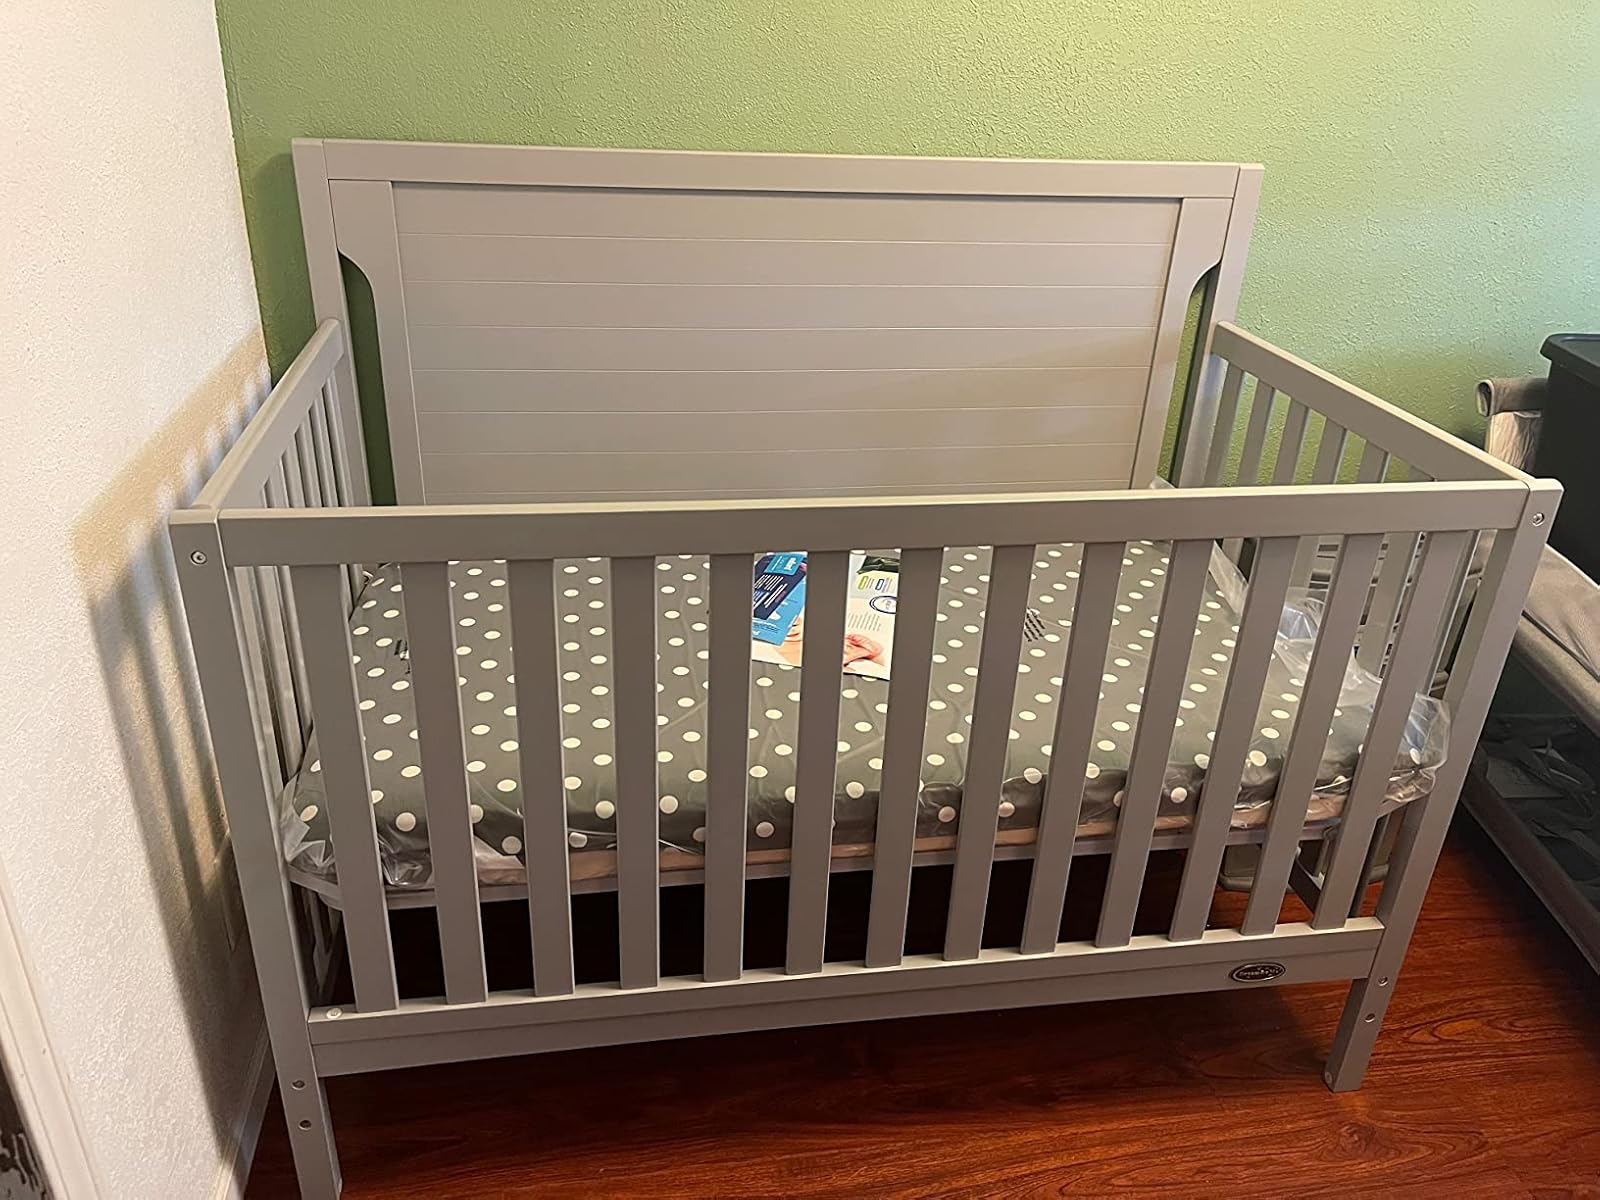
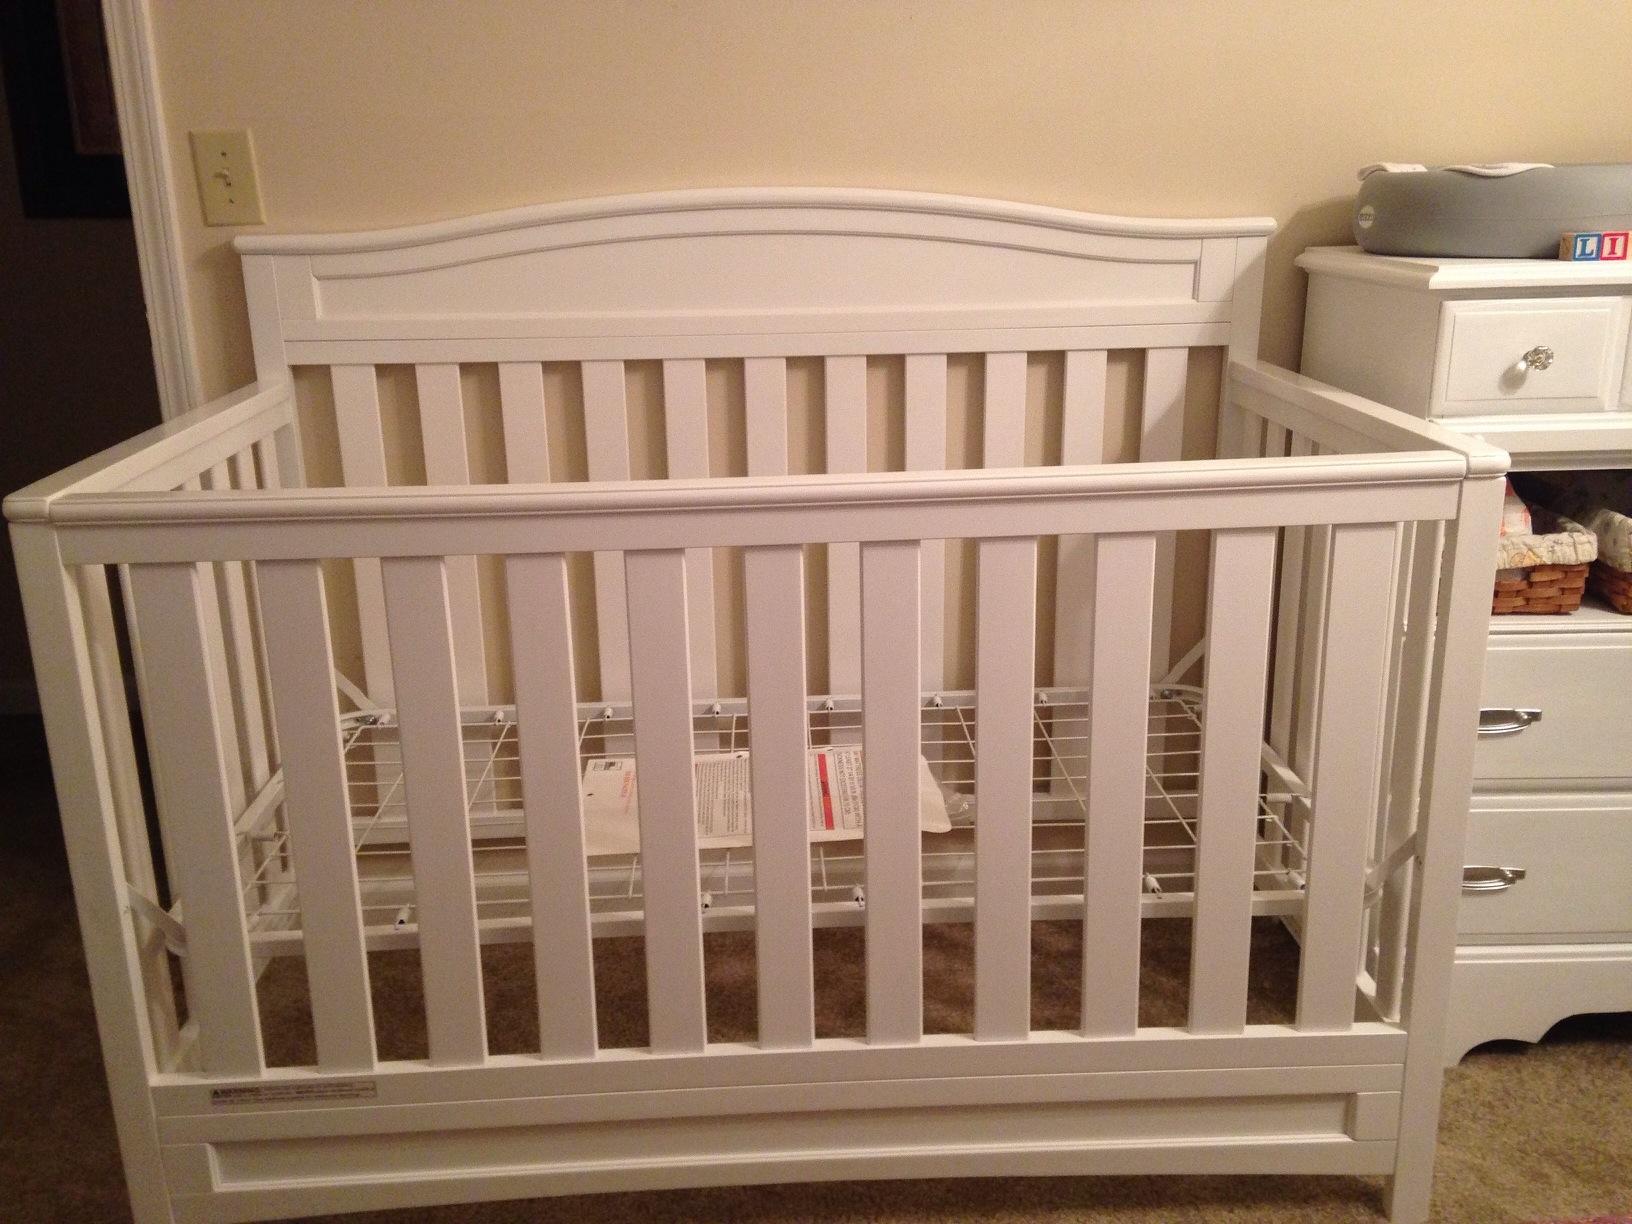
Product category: products_crib
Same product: no